Atglen and Susquehanna Branch

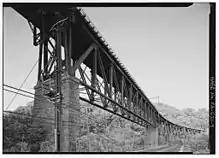
The Atglen and Susquehanna Branch crosses the Conestoga River on the upper span of this bridge, located at the Safe Harbor Dam, Pennsylvania.

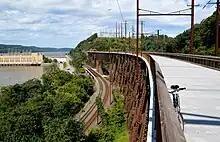
Enola Low Grade Trail over the Safe Harbor Trestle 2022

The Atglen and Susquehanna Branch is an abandoned branch line of the Pennsylvania Railroad that ran between Lemoyne and Atglen, Pennsylvania. A portion of the line is now the Enola Low Grade Trail.